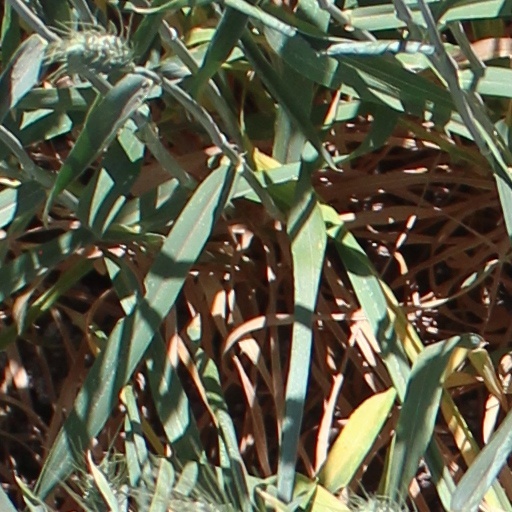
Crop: wheat